Glastonbury Festival 2022

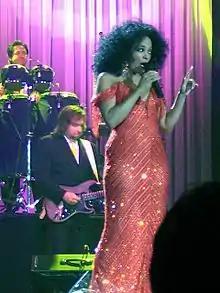
Diana Ross performed in the iconic "Sunday Legends'" slot.

A. Billie Eilish's set also featured her brother Finneas O'Connell.